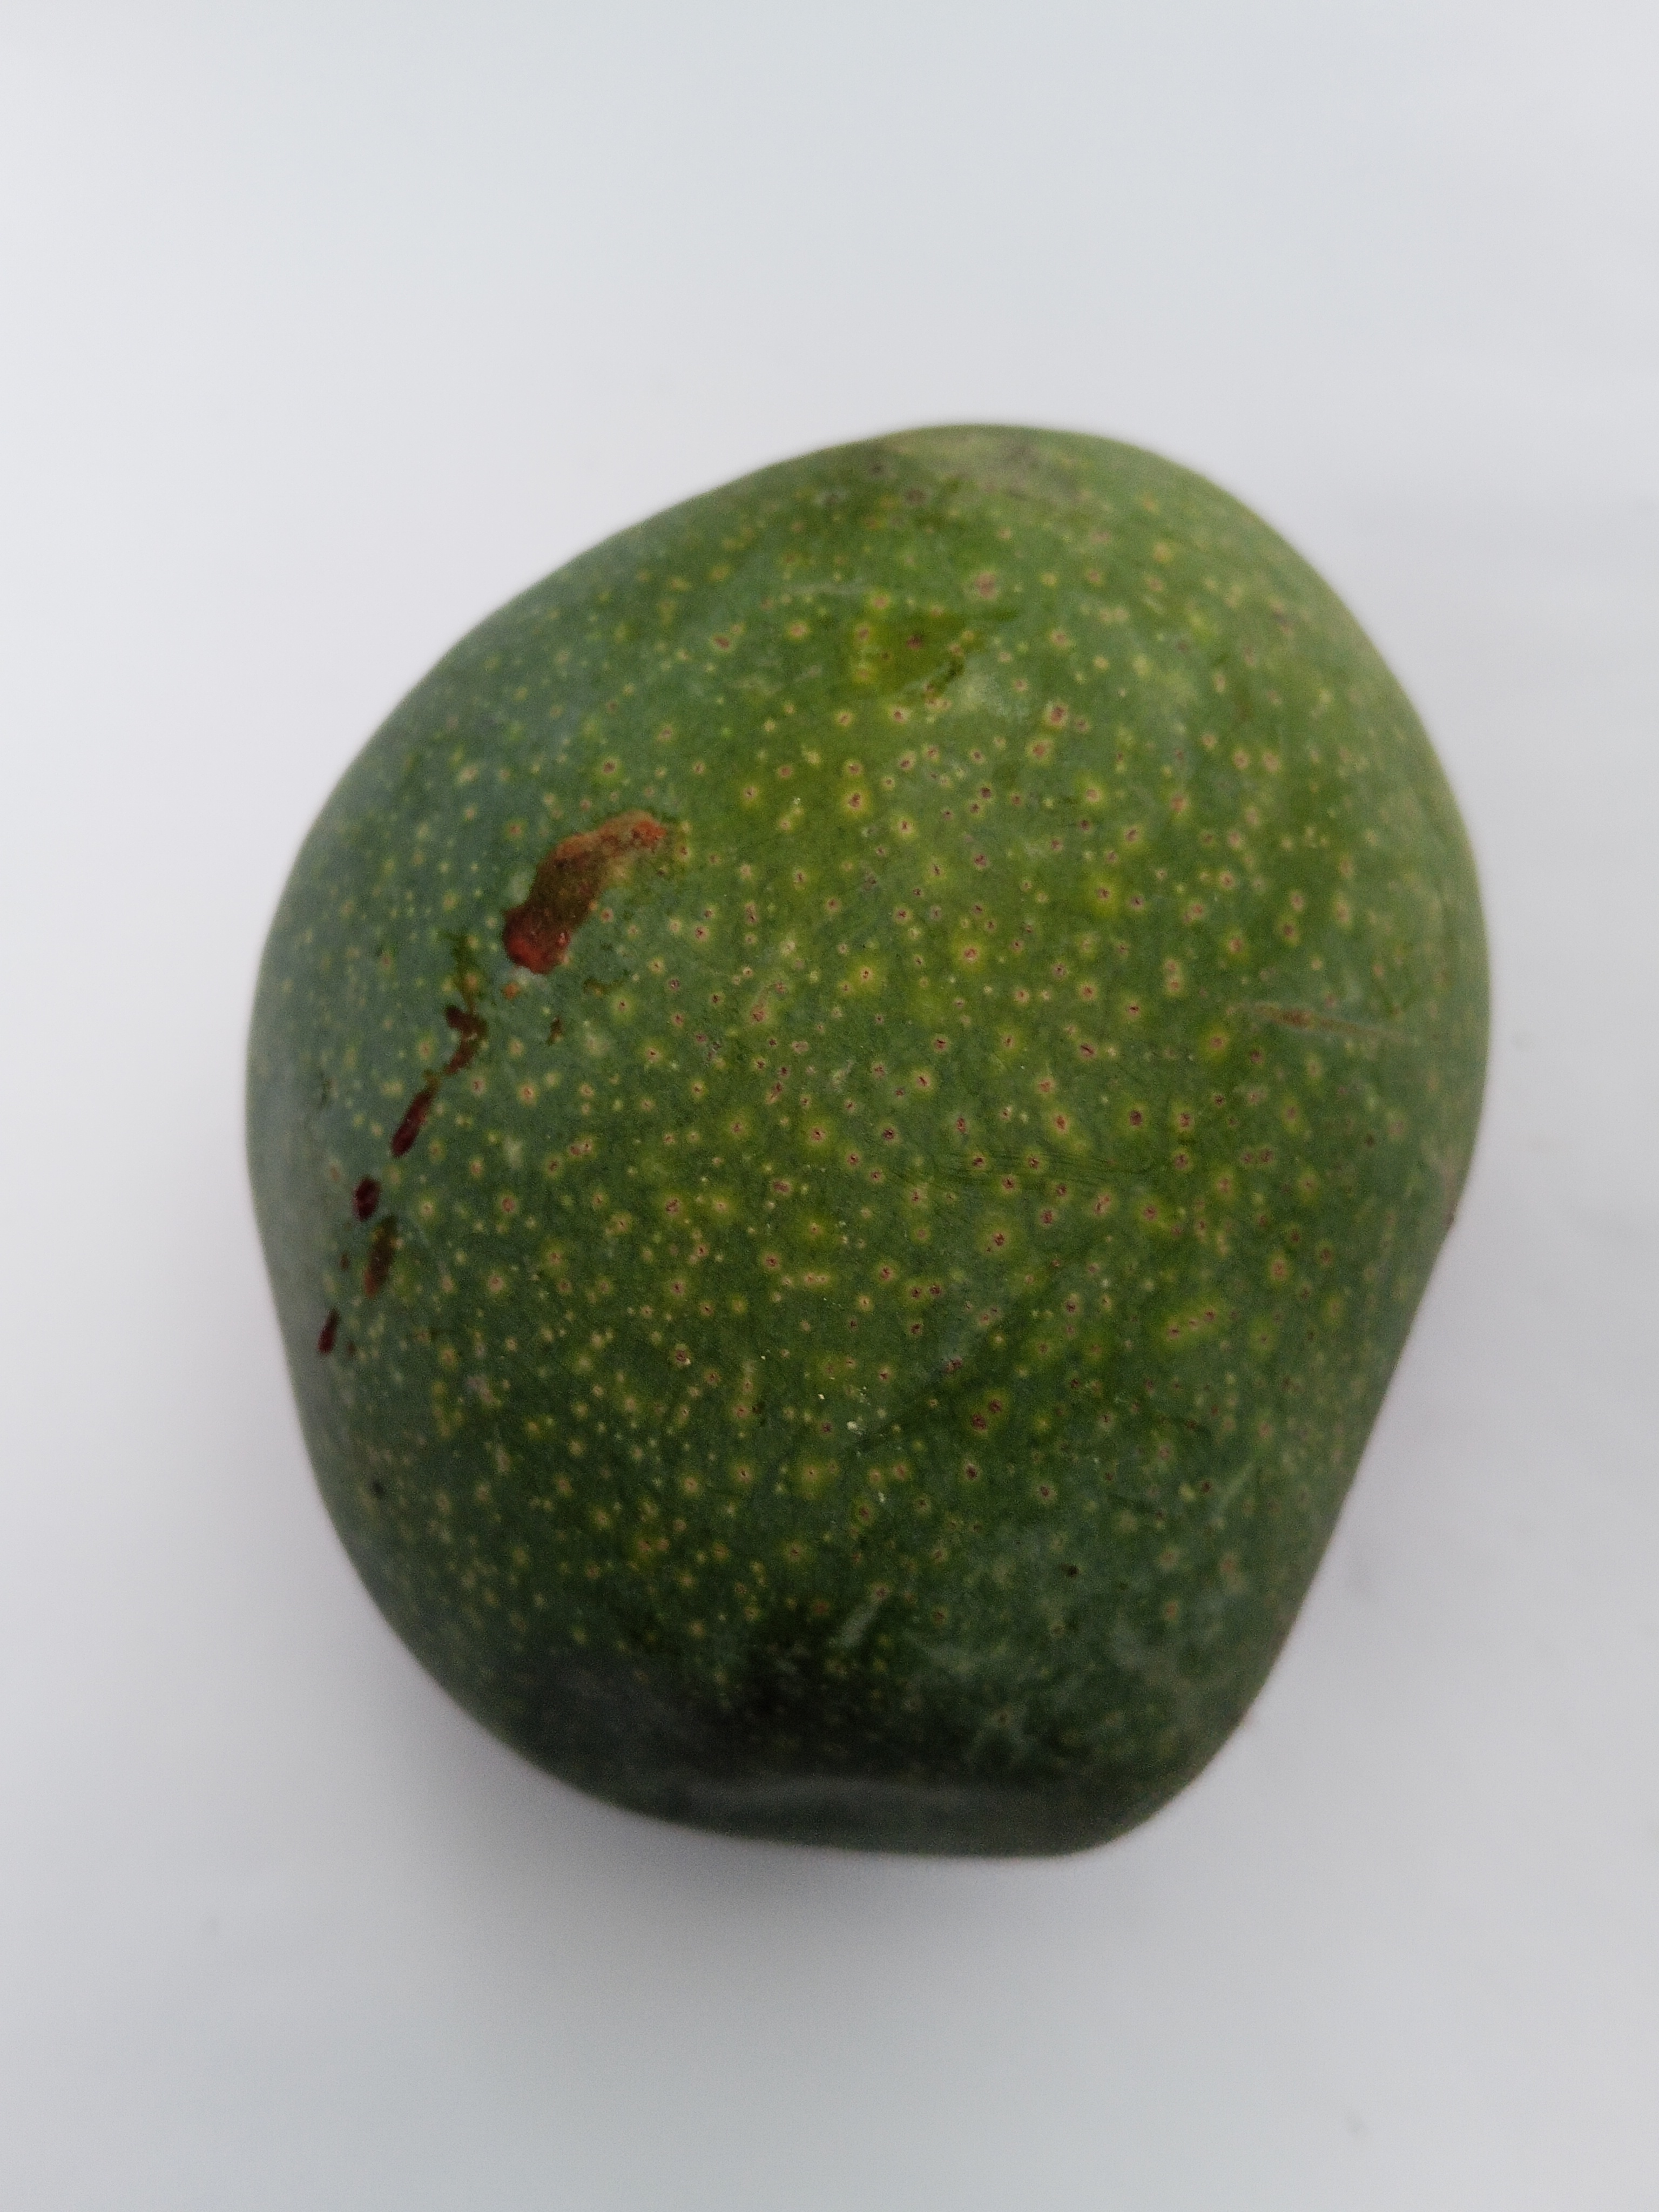
Mango variety: Bari 4